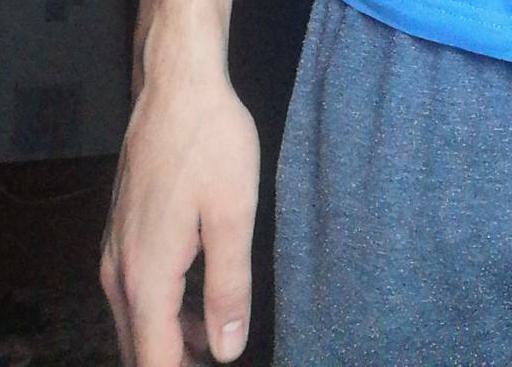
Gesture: no_gesture